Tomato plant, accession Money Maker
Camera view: vertical (180 deg); turntable rotation: 240 degrees
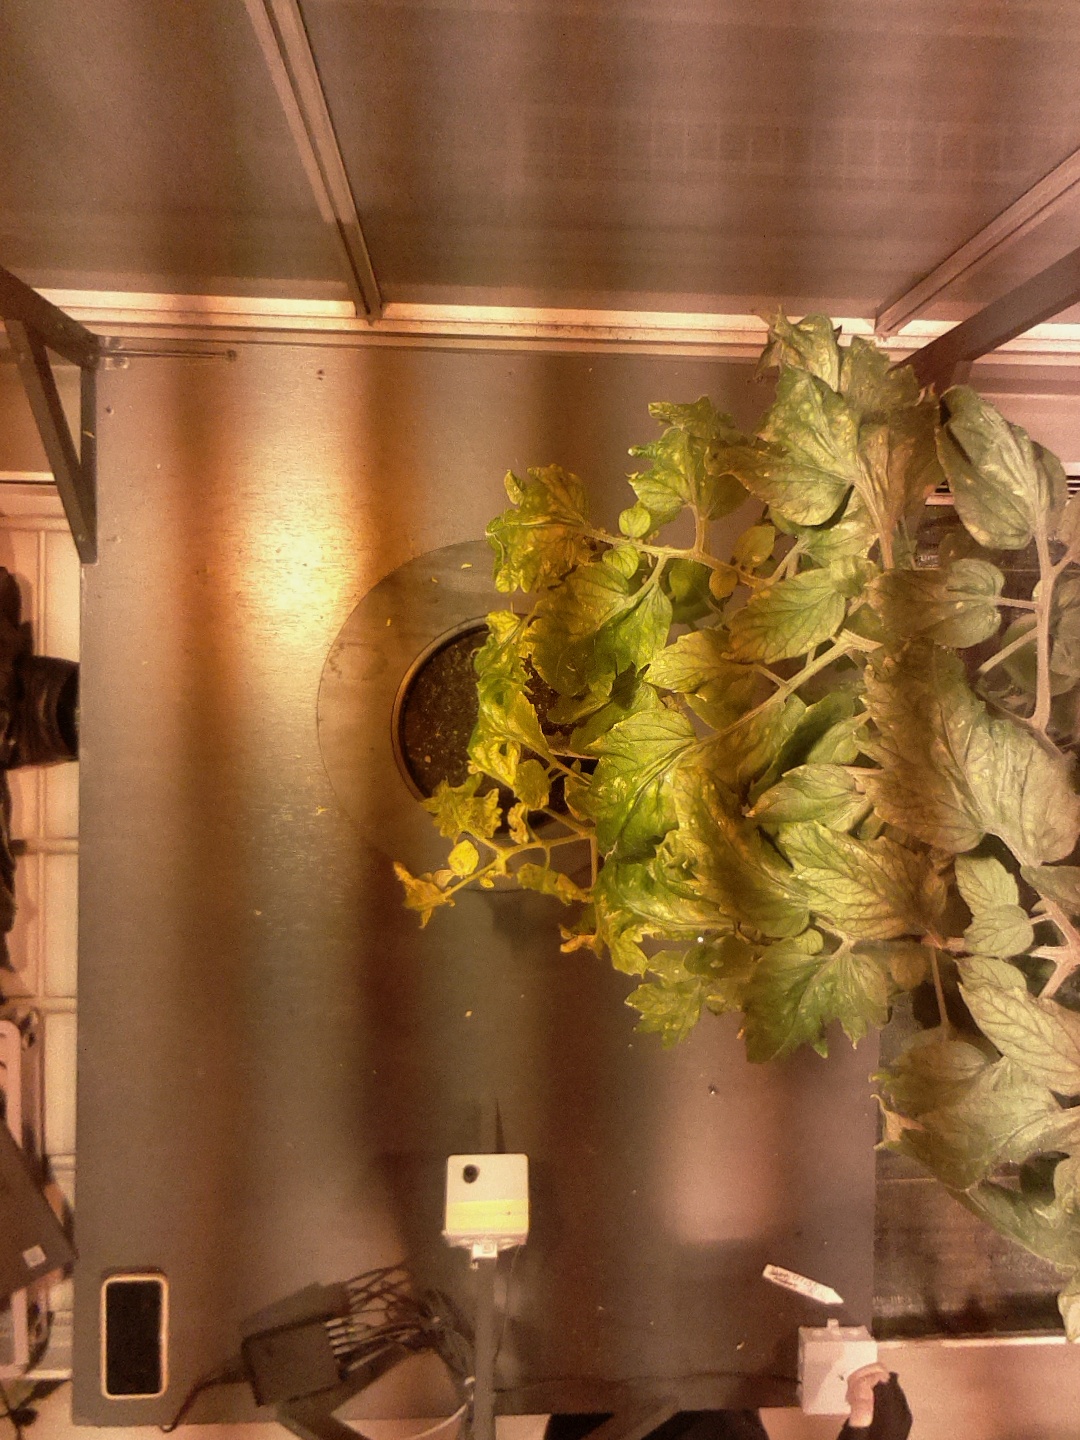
BBCH growth stage 74: 40%-50% of final fruit size